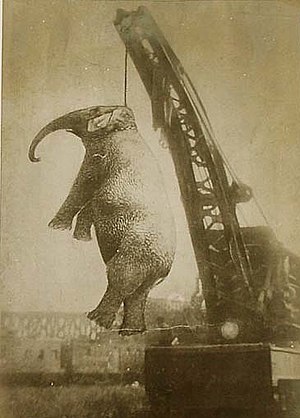
Mary (elefant)
Mary hængende fra en 100-tons kran i Erwin, Tennessee.
Mary var en fem tons tung indisk elefant, også kendt som "Morderiske Mary", der optrådte i det amerikanske cirkus Sparks World Famous Shows. Den dræbte sin træner i Kingsport og blev efterfølgende hængt i den nærliggende by Erwin. Dens død er undertiden blevet fortolket som en advarsel mod dyrplageri i begyndelsen af 1900-tallet.